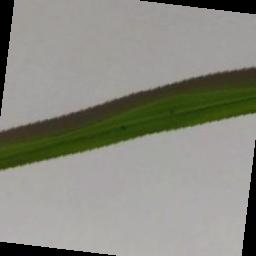
Label: Rice___Brown_Spot